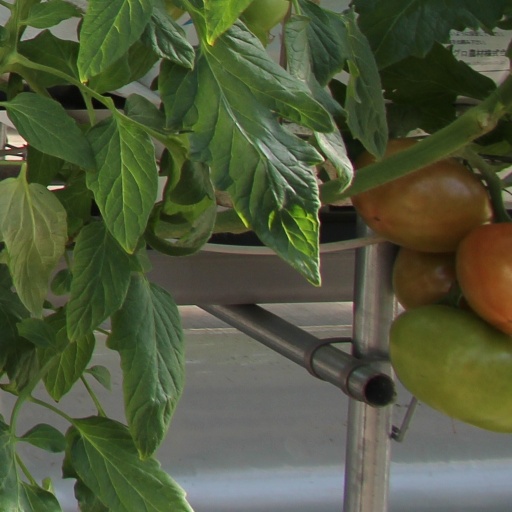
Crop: tomato